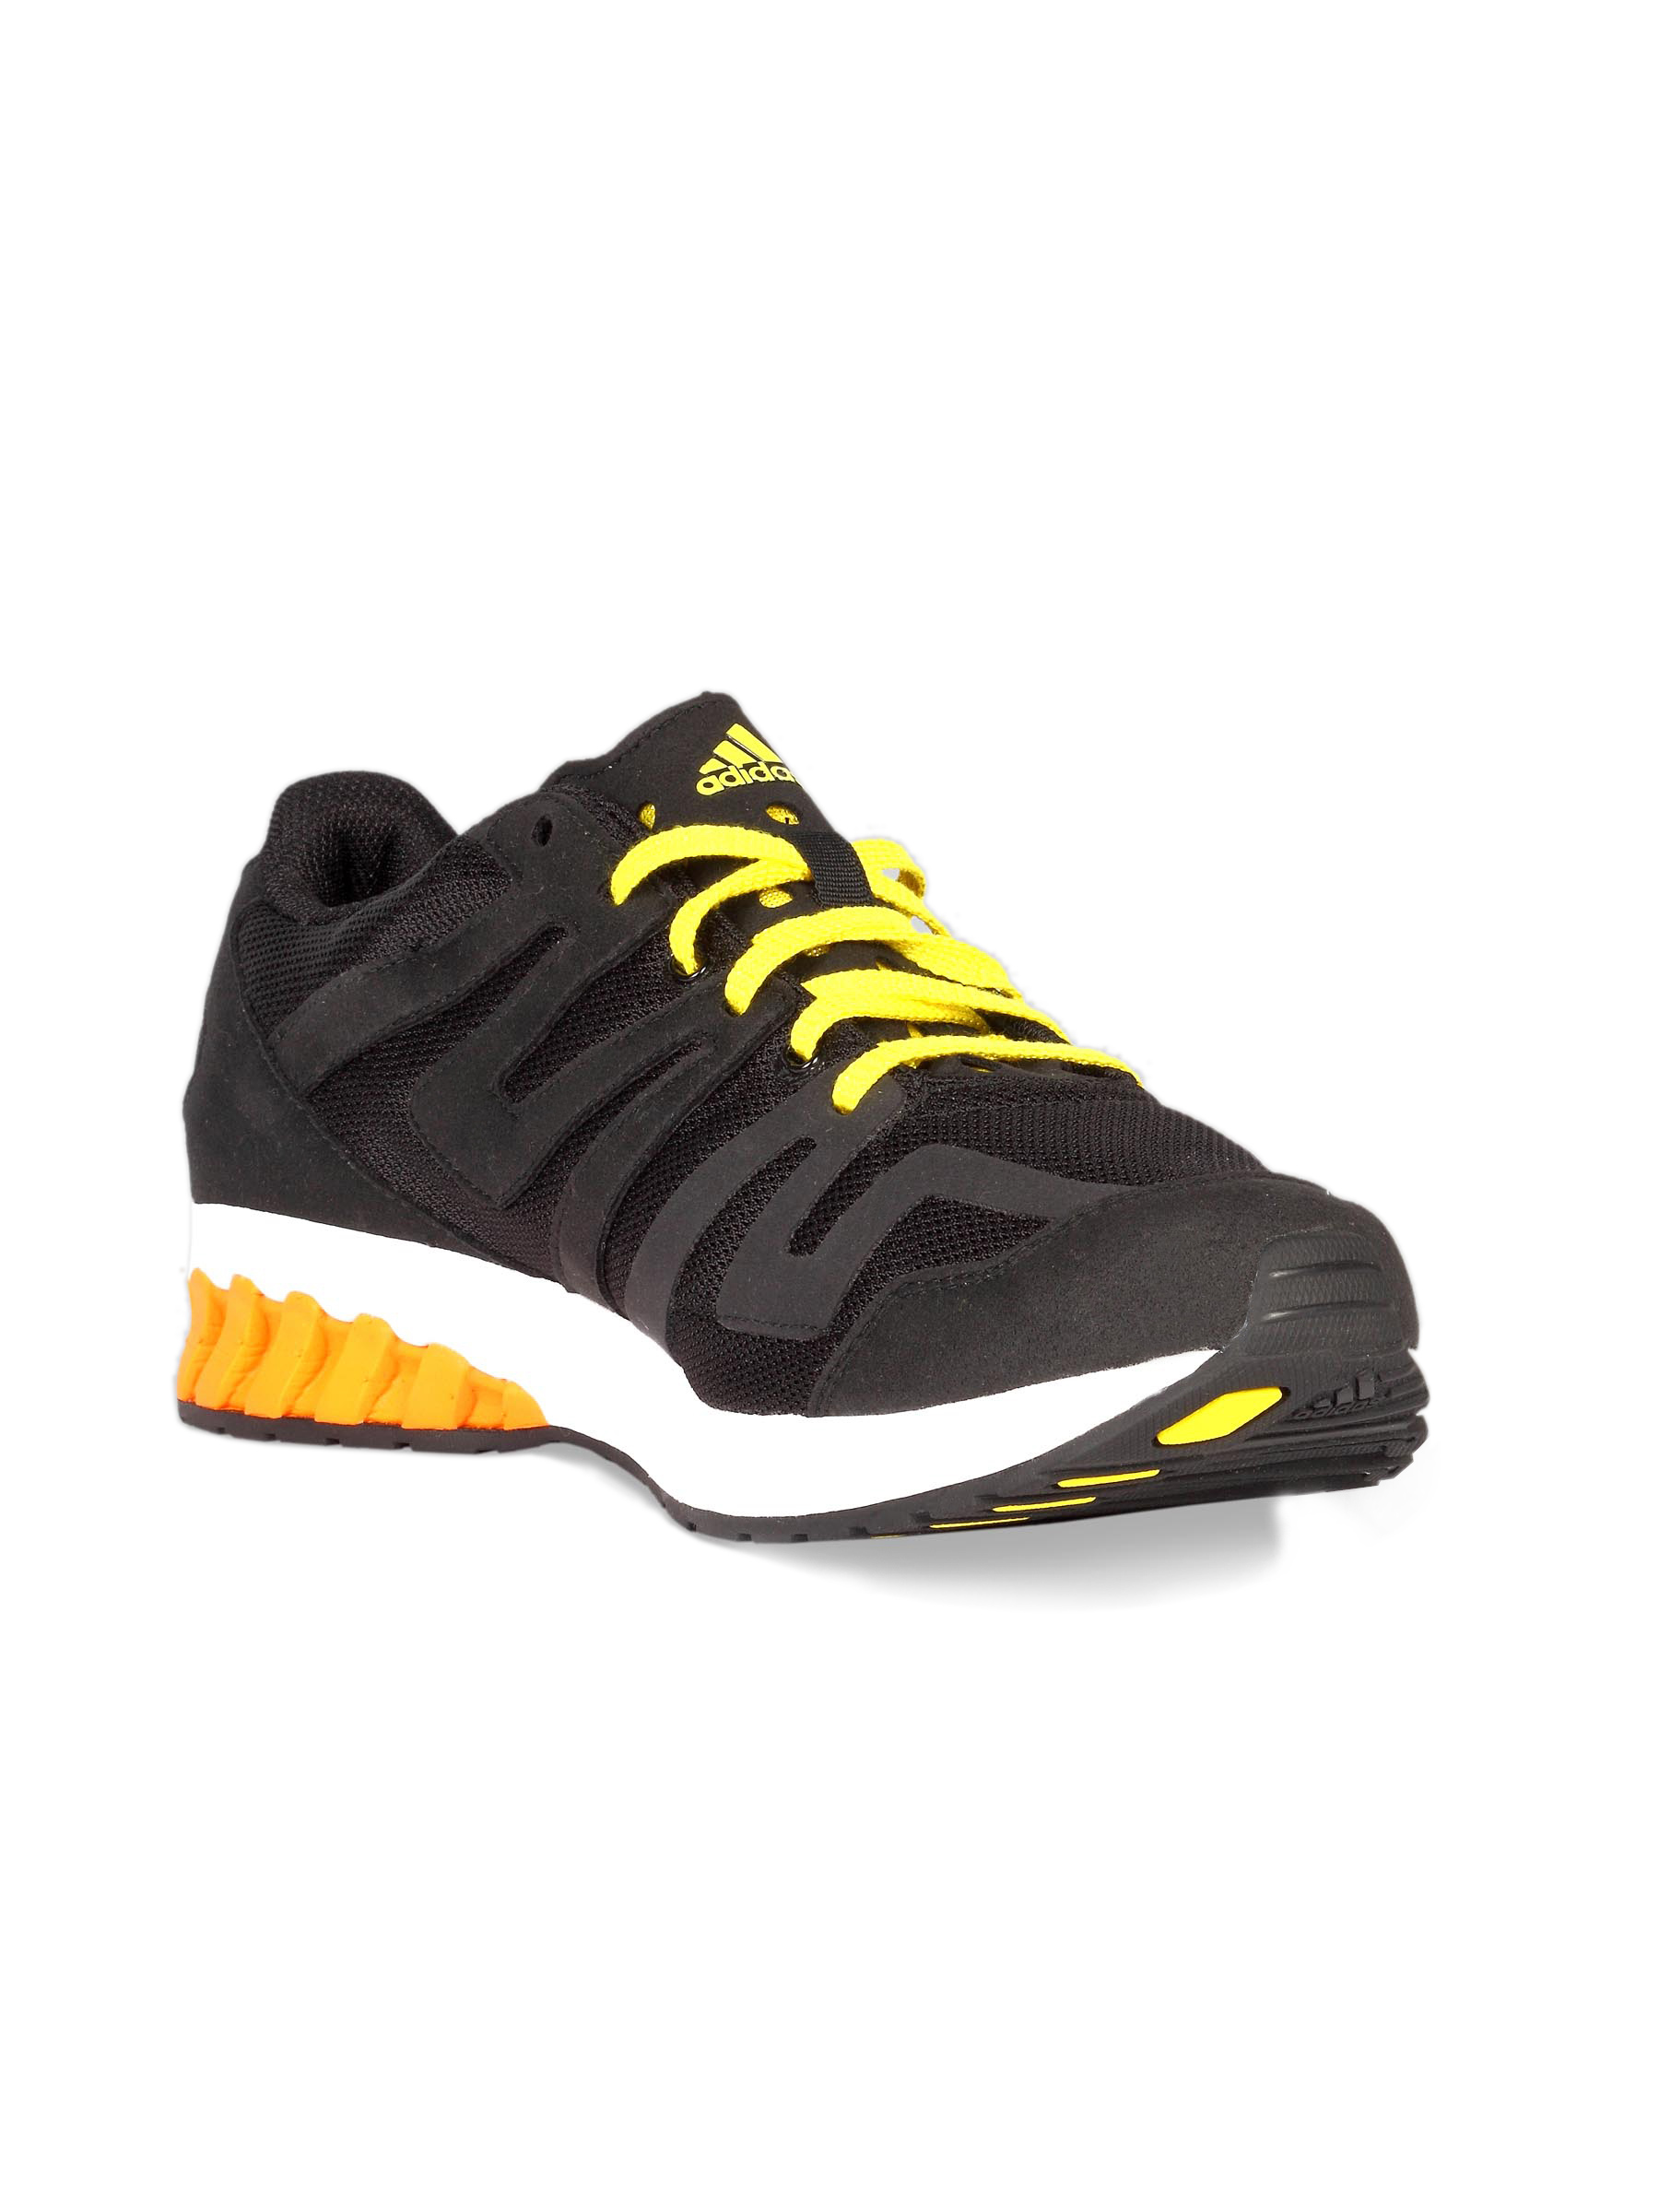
ADIDAS Men's Galaxy Pillars Black Sun Shoe
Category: Footwear / Shoes / Sports Shoes
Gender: Men
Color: Black
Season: Summer 2011
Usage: Sports